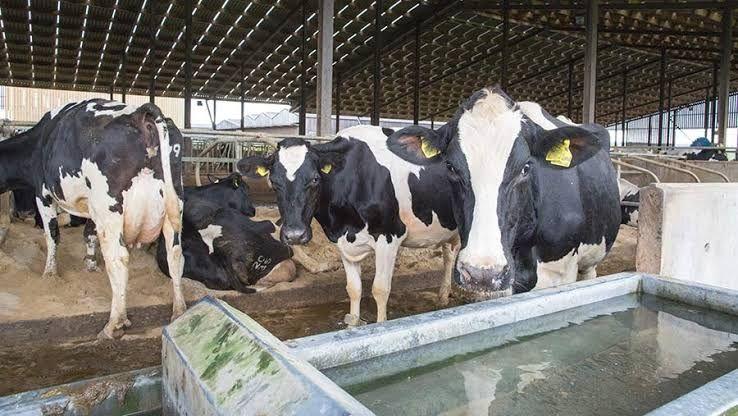
Ng'ombe ambao wamefunga na kutengwa kwenye sehemu maalum,  ng'ombe hizi ni ng'ombe za maziwa, kuna ng'ombe zaidi ya nne, ng'ombe hawa ni wa rangi ya nyeusi na nyeupe,  wamewekewa maji kwenye zizi.